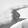
ASL letter: G